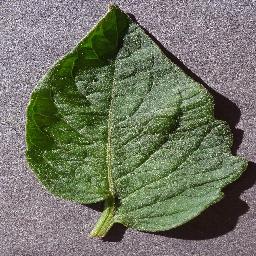
Label: Tomato___healthy